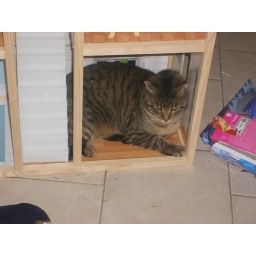
cat in the doll house